1995 Aigio earthquake

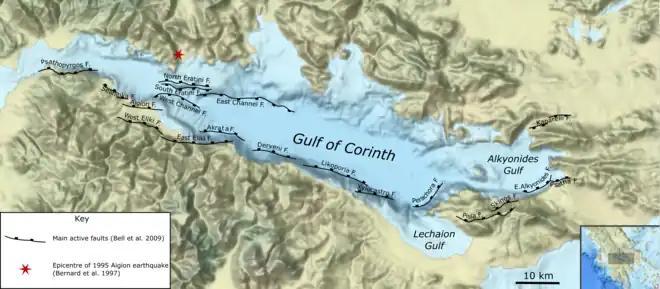
Map of main active faults on the northern and southern margins of the Gulf of Corinth and epicenter of the 1995 earthquake

The city of Aigio, and more broadly the Gulf of Corinth, lies atop a large seismogenic zone ( long and wide) that accommodates /yr of north–south rifting within the Aegean Sea plate. A network of normal faults have developed to accommodate the deformation, including a series of linked large faults near populated areas such as the Psathopyrgos, Aigion, and Eliki faults. Many of these faults are in the later stages of their earthquake cycles, and may be ready to produce 6.0–6.7 earthquakes in the coming decades. The Aigio area is struck by 6 events roughly every 120 years, and the area in the southern Gulf of Corinth can generate events up to 6.9 in a multi-fault rupture scenario.